Fred Mace

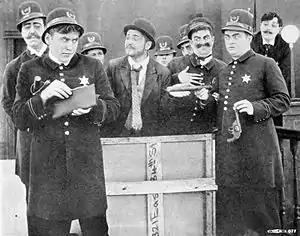
Photograph of Keystone Cops from 1912 with Fred Mace second from right

Mace was born in Philadelphia, Pennsylvania, and died of apoplexy on February 21, 1917, at the Hotel Astor in New York City. He was buried in a family plot in Morristown, New Jersey.